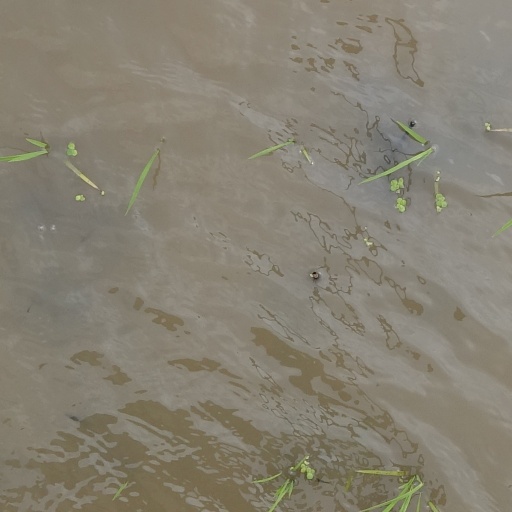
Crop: rice